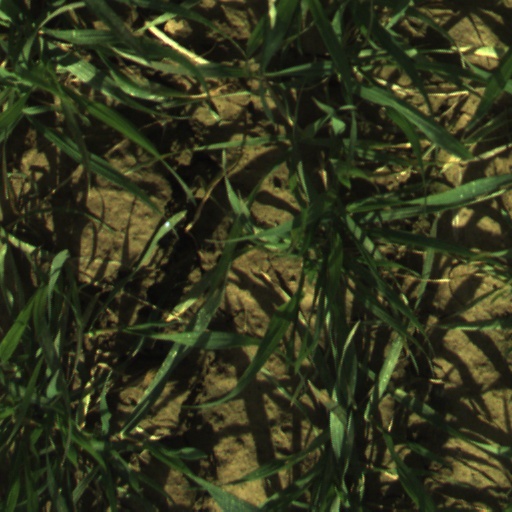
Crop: wheat